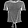
Label: T - shirt / top